New York State Route 39

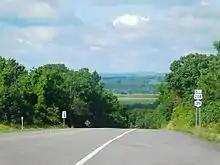
US 20A and NY 39 in the town of Geneseo

While NY 63 runs along the western edge of the college, US 20A and NY 39 follow the eastern edge of SUNY Geneseo northward to the village center. Here, the two routes meet Mary Jemison Drive, an east–west street that serves that the only connection between NY 39 west and NY 63 north. At the same intersection, US 20A and NY 39 turn east onto South Street; however, the concurrency terminates just one block later at Main Street. Here, NY 39 turns north, leaving US 20A to proceed east toward the Finger Lakes.